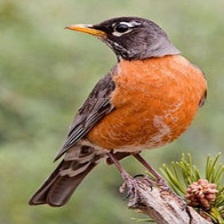
Species: AMERICAN ROBIN
Scientific name: TURDUS MIGRATORIUS
ImageNet parent category: robin